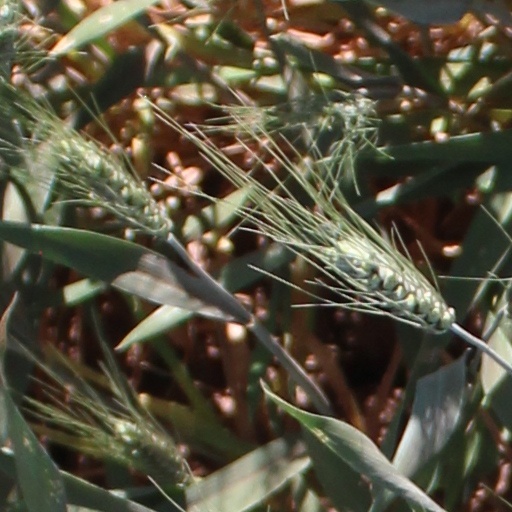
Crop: wheat